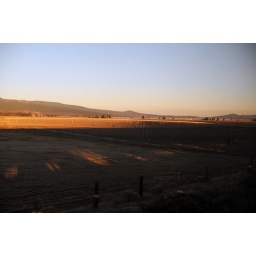
the sun was shining through the spaces in between the train cars, and through some of the windows as well.